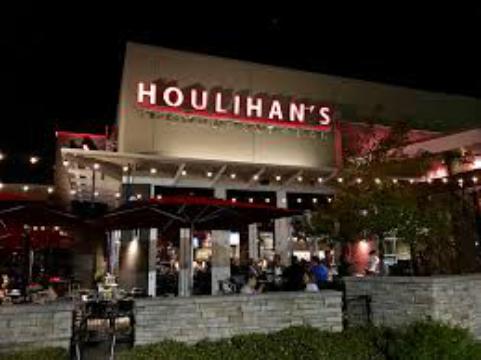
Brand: Houlihan's
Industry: Others